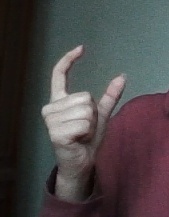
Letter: nun